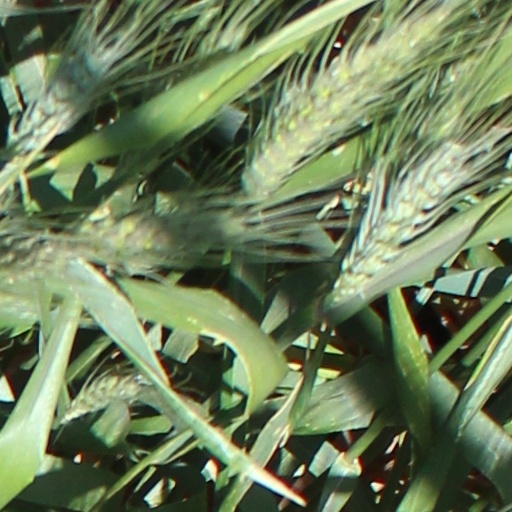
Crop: wheat